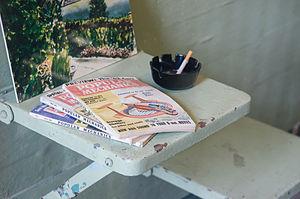
Popular Mechanics Magazine, puis Popular Mechanics jusqu'à aujourd'hui, est un magazine américain mensuel consacré à la science et à la technologie. Il a été publié pour la première fois le 11 janvier 1902 par H. H. Windsor et est détenu depuis 1958 par Hearst Corporation. Il a existé une version latino-américaine qui a été publiée pendant des décennies, une version française et récemment une version sud-africaine.